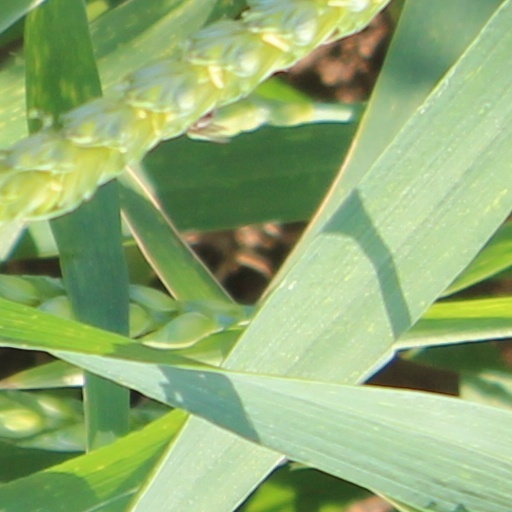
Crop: wheat